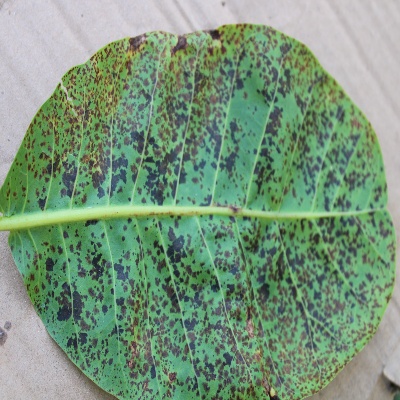
Crop: Cashew
Condition: anthracnose